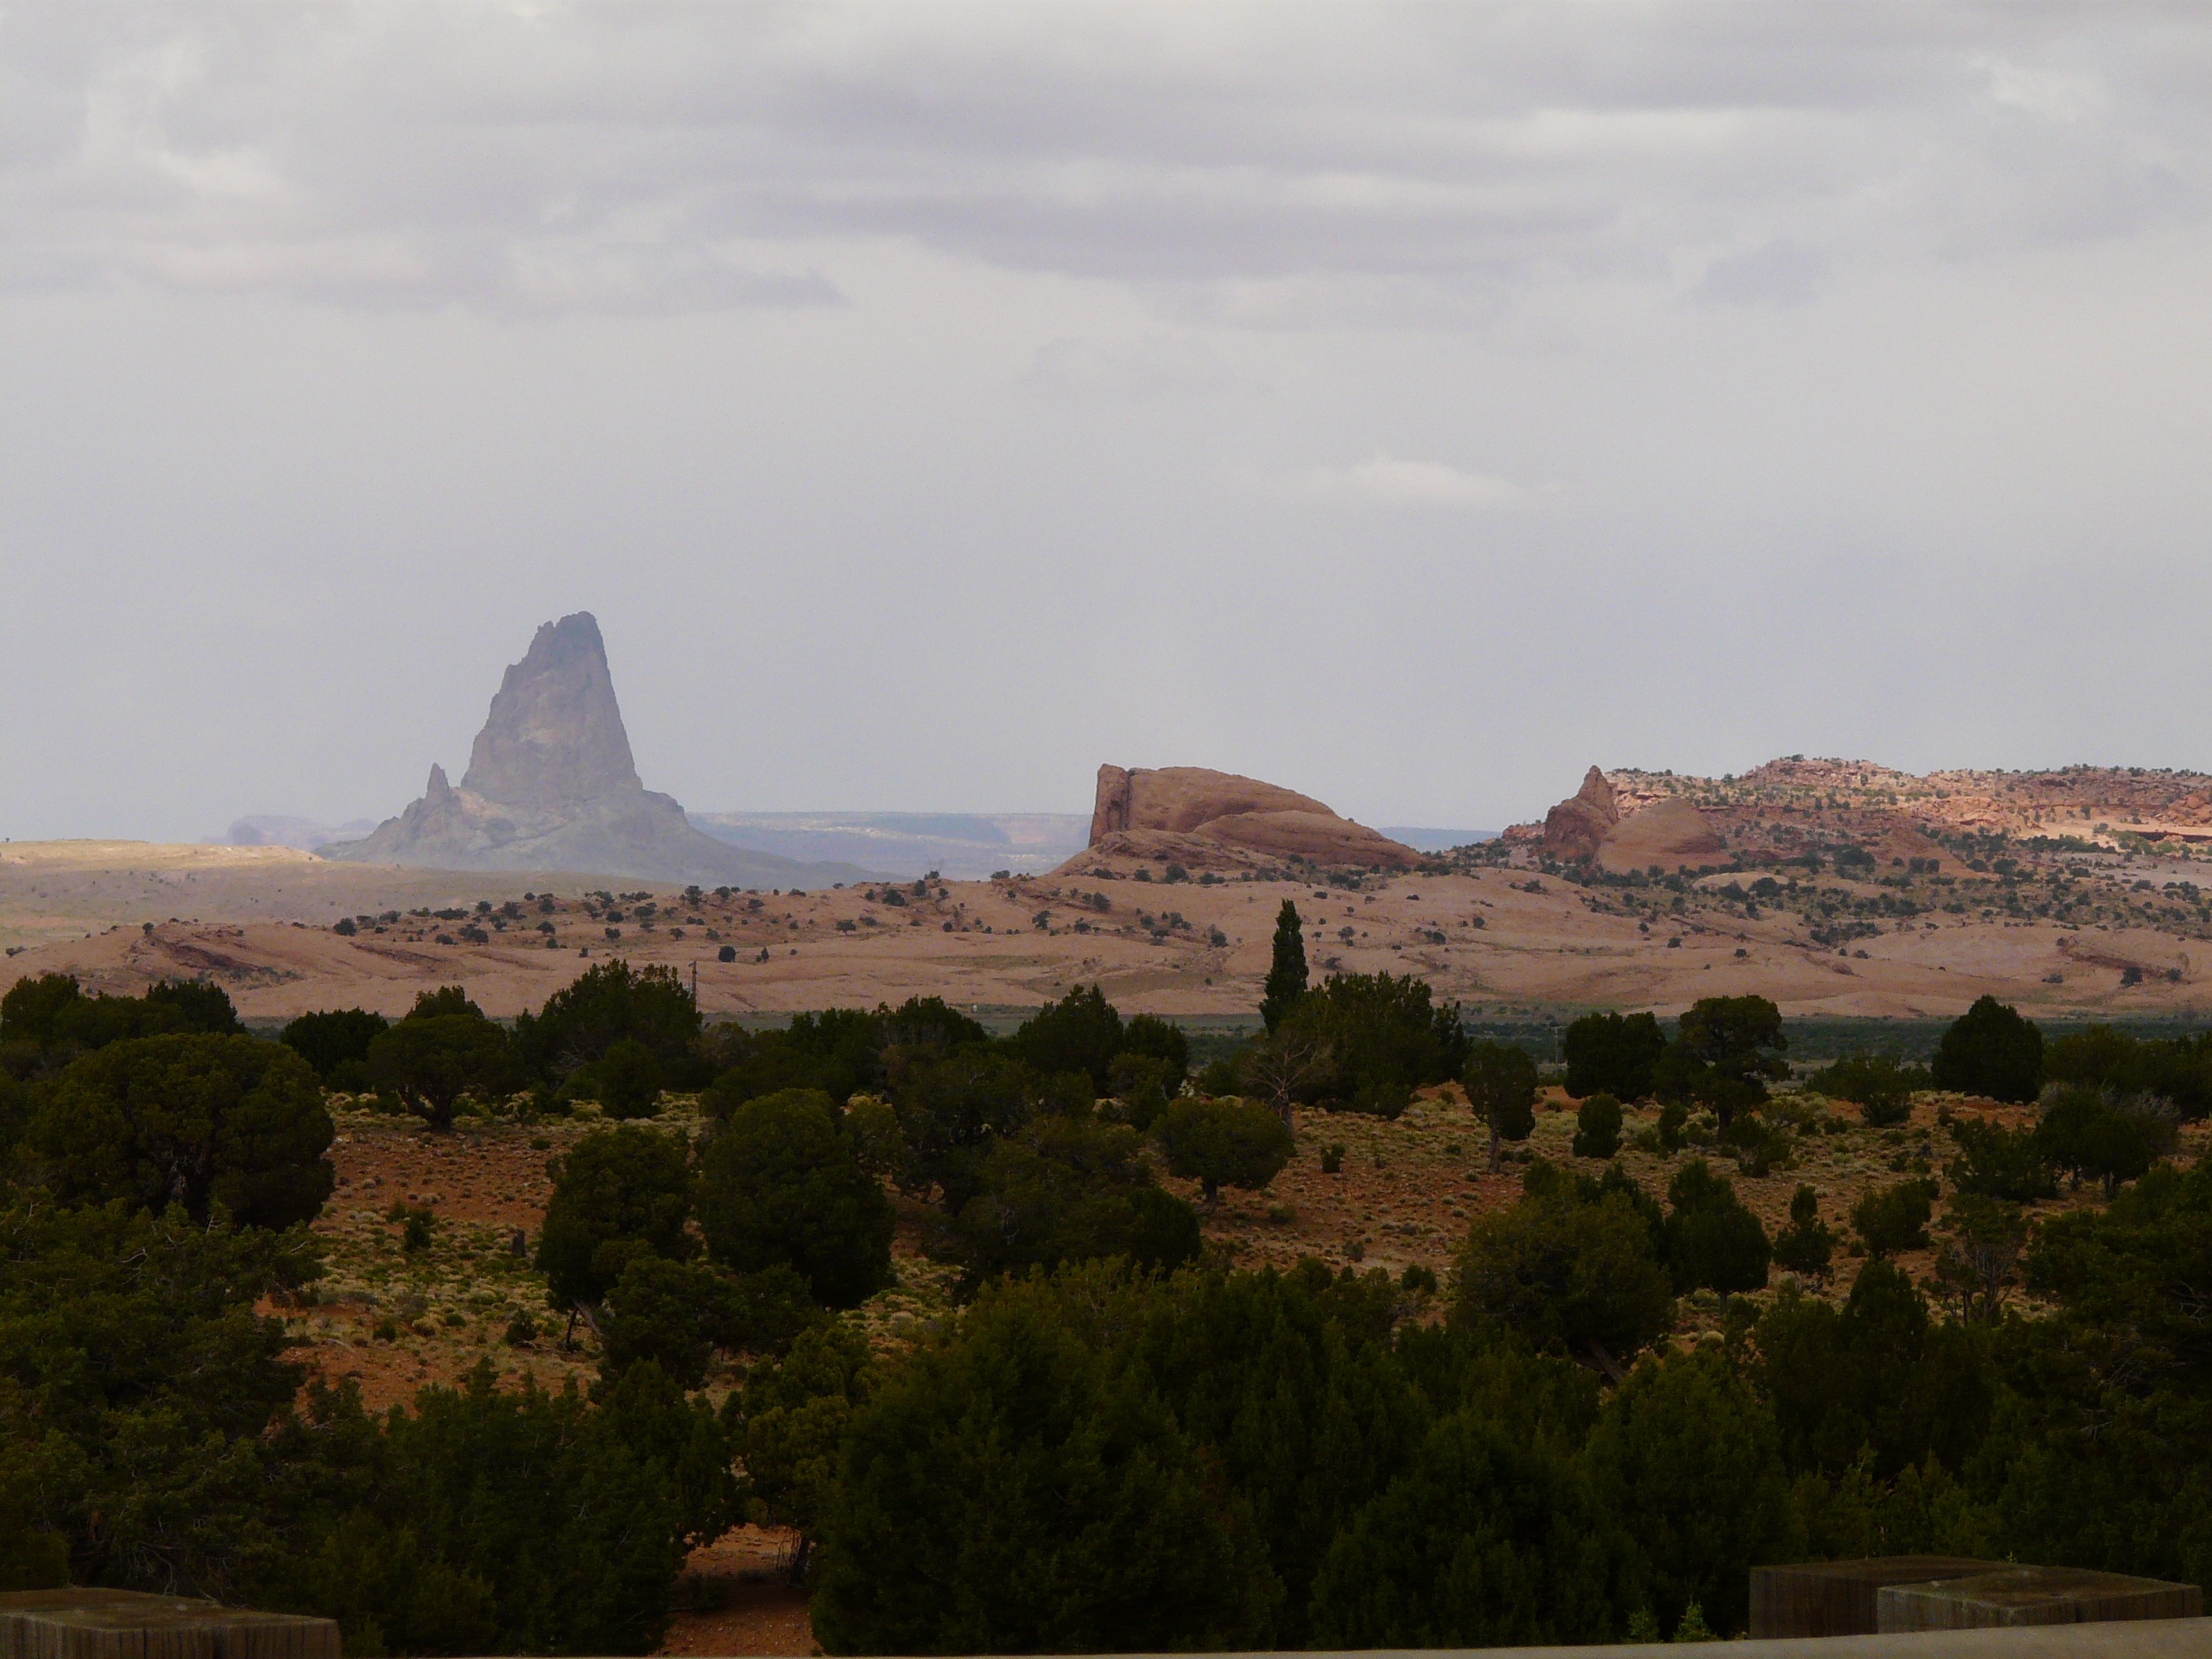
landscape, rock, mountain, hill, monument, park, usa, volcano, landmark, terrain, arizona, ruins, badlands, plateau, ecosystem, butte, monument valley, el capitan, kayenta, agathla peak, samia la, lawa